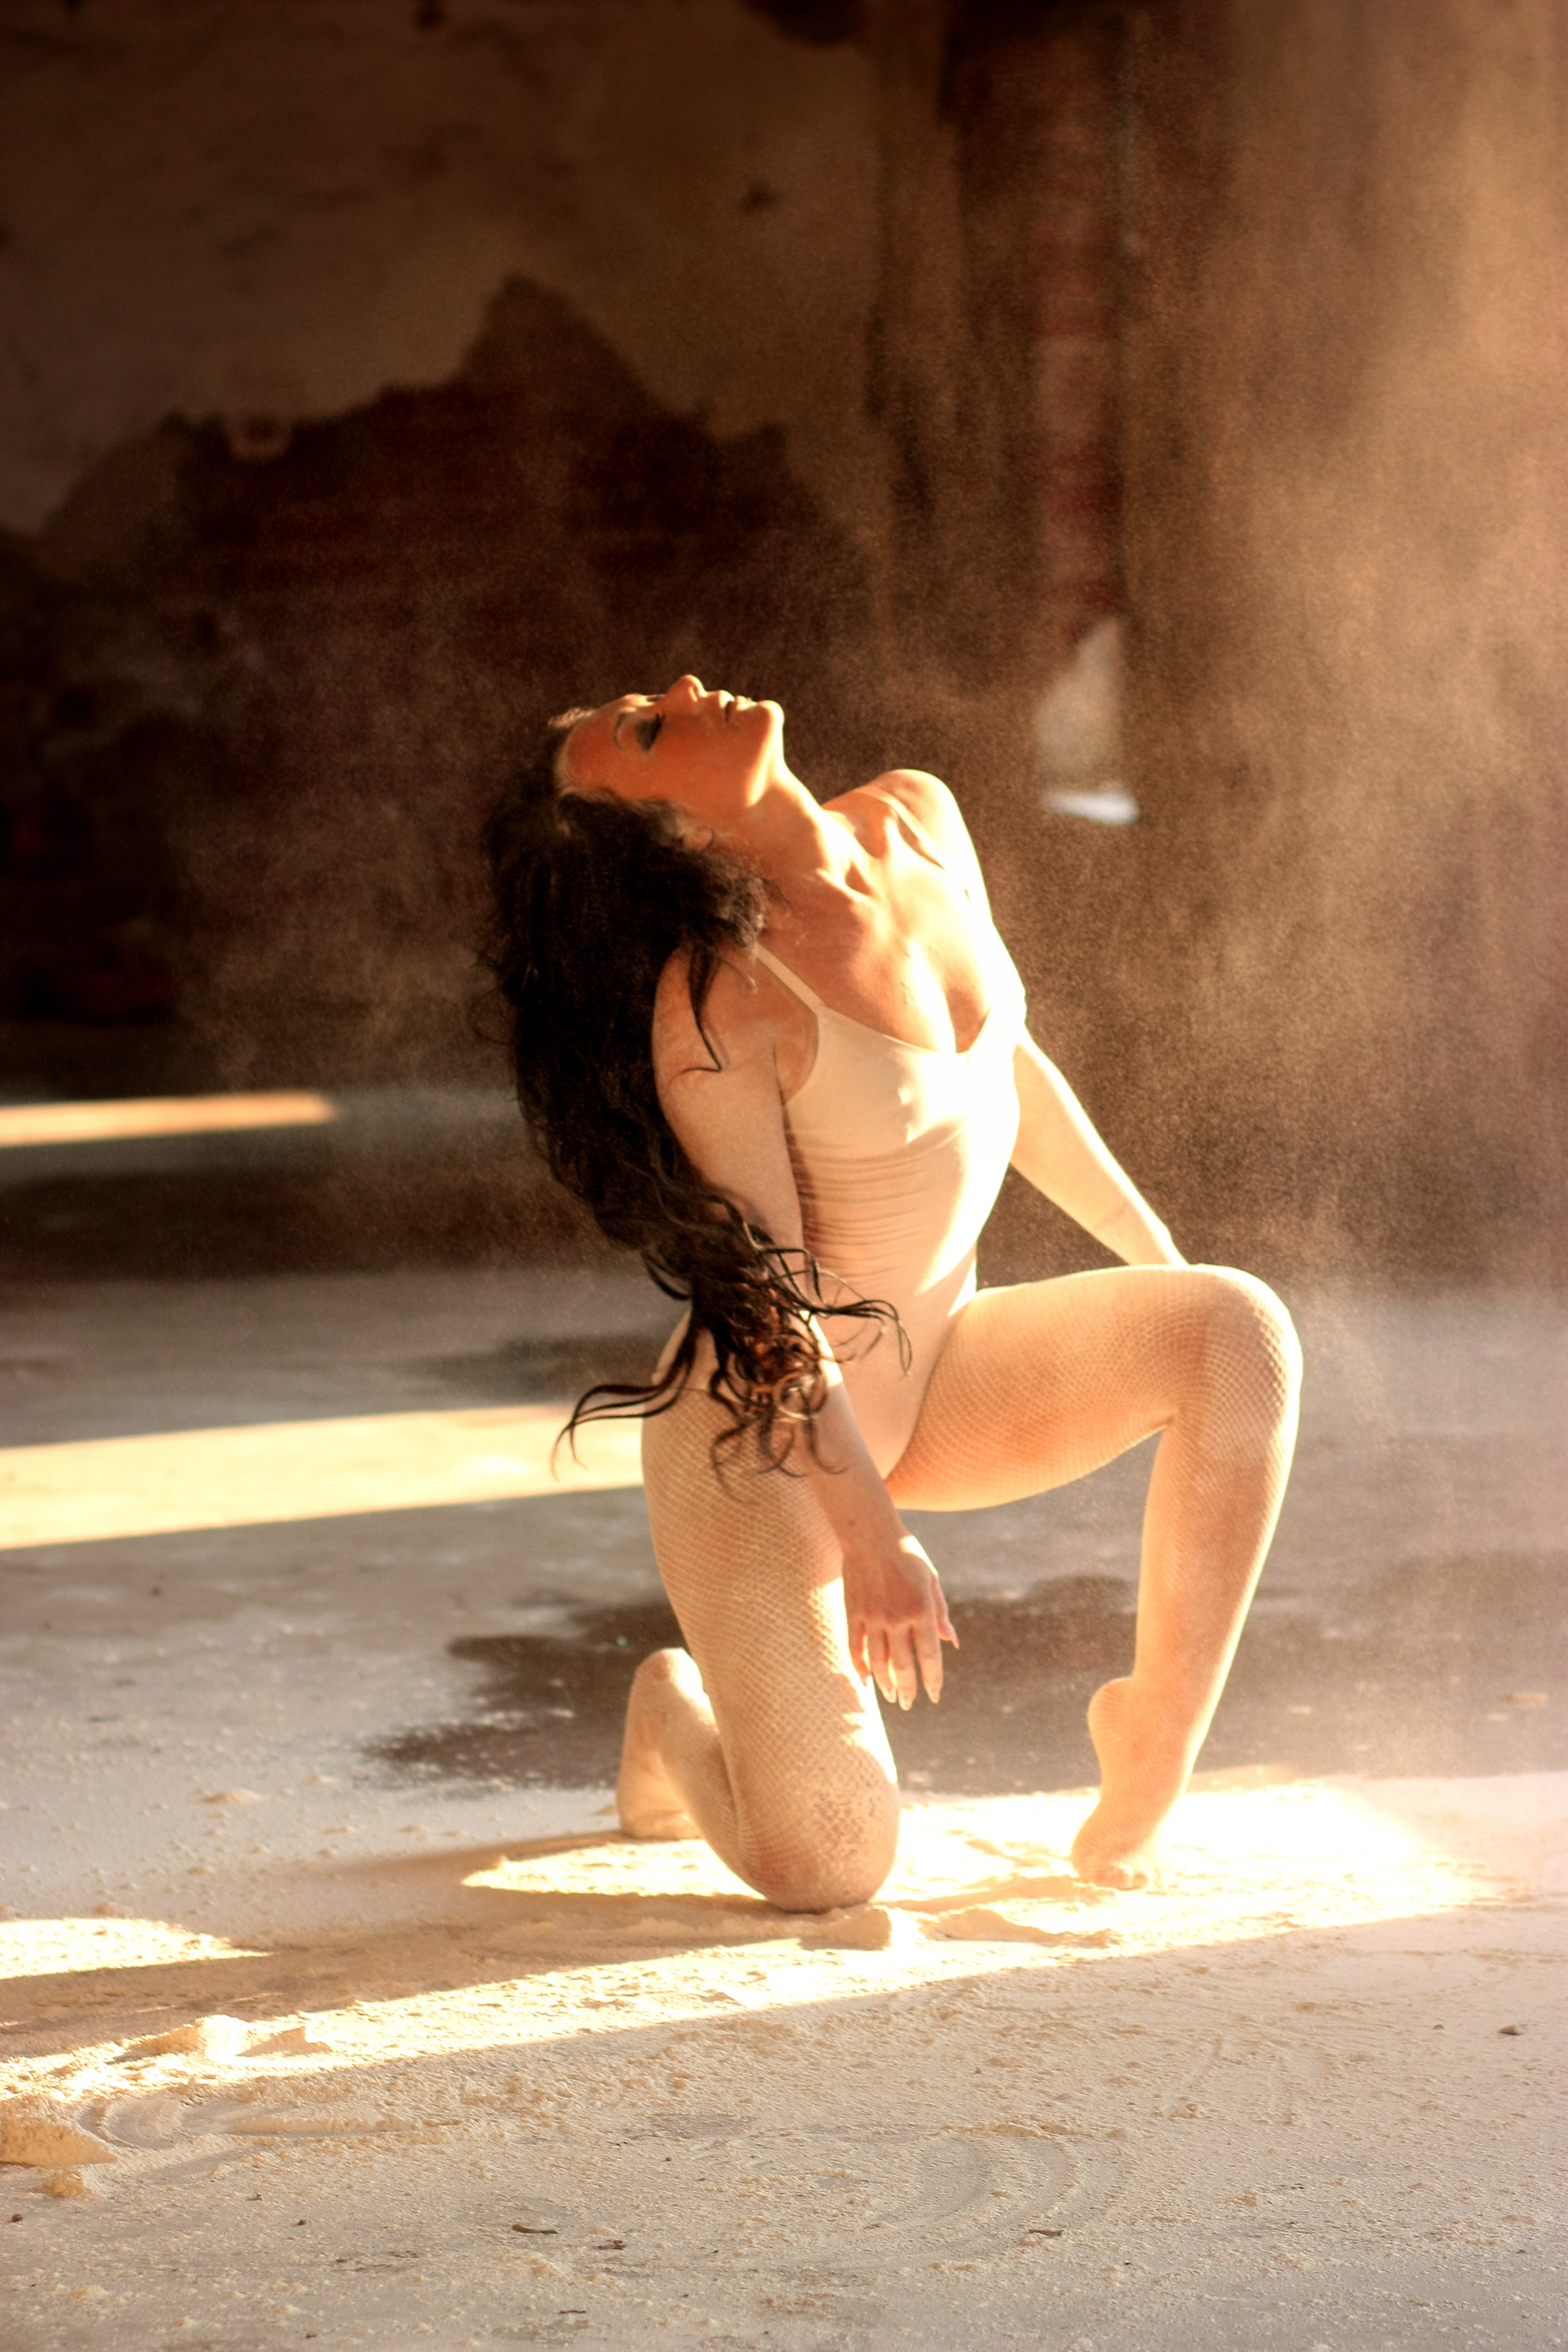
hand, person, girl, woman, photography, motion, leg, model, romance, lady, ballet, dancer, photograph, beauty, image, emotion, flour, sensual, interaction, photo shoot, human positions, art model